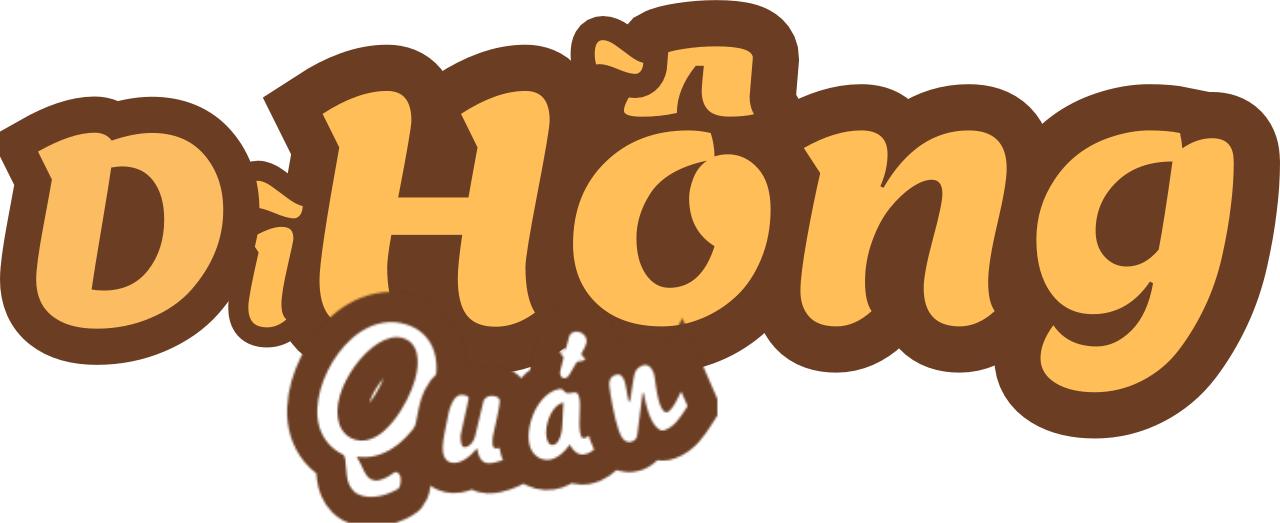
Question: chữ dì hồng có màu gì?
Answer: có màu cam